Villa Park

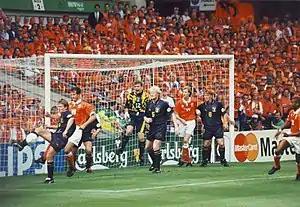
A 1996 European championship game between Scotland and the Netherlands

In February 1992, the club's application to the council for permission to demolish the Holte Hotel was rejected. After several months of negotiations, Villa gained permission for a new stand to replace the Witton Lane Stand. The new design meant that the club had to realign Witton Lane and, as a condition of the planning permission, pay £600,000 to compulsory purchase the houses along Witton Lane and upgrade the road from a B to an A road, as well as moving its utilities. The stand was fully operational by January 1994 at the cost of £5 million with 4,686 seats, which brought Villa Park up to a capacity of 46,005. It was announced at the 70th birthday gala of chairman Doug Ellis that the stand was to be renamed the "Doug Ellis Stand", a move that caused some controversy among Villa fans with some still referring to it as the Witton Lane Stand. Nevertheless, during the 1993–94 season, the newly rebuilt Witton Lane Stand became the Doug Ellis Stand.